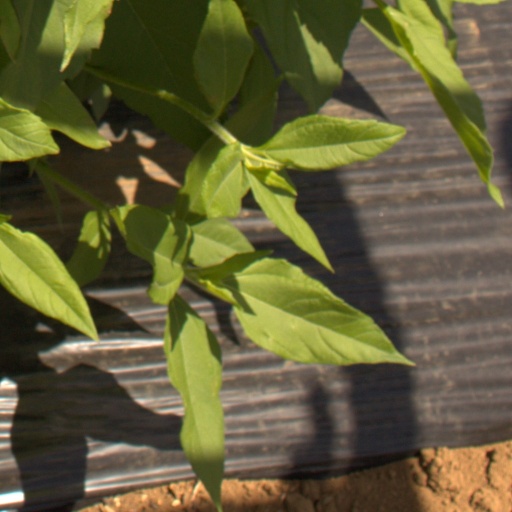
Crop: Jerusalem artichoke